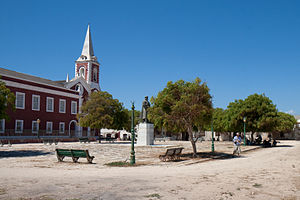
Mozambique-øen
Statue af Vasco da Gama foran den tidligere guvernørbygning på Mozambique-øen
Mozambique-øen er en lille ø beliggende ud for den nordøstlige kyst af og hørende under landet Mozambique. Der bor 14.000 mennesker på øen, der tilhører Nampula-provinsen, og øen er nu på UNESCOs verdensarvsliste som den eneste i Mozambique. Byen på øen hedder ligeledes Mozambique.